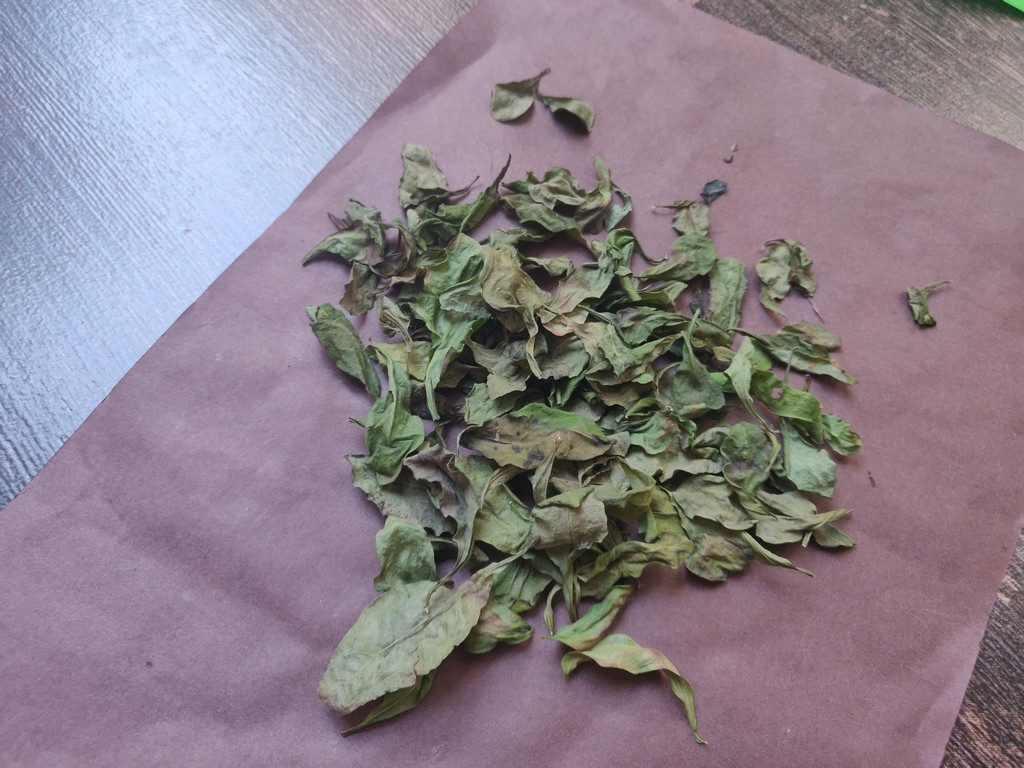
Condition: Dried
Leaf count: multiple
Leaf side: unknown